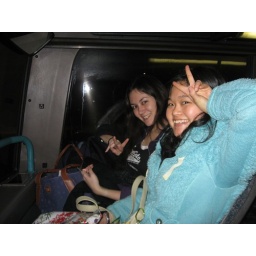
taking the double-decker bus from HK Airport to Kim's place in Kowloontrip to Hong Kong, visiting Kim Jan 3rd-7th, 2007